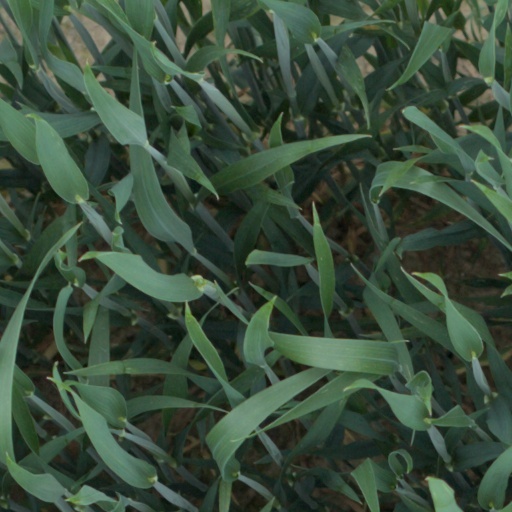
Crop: wheat